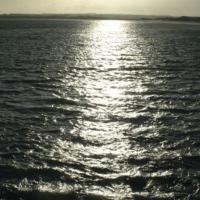
Weather: sun or clear